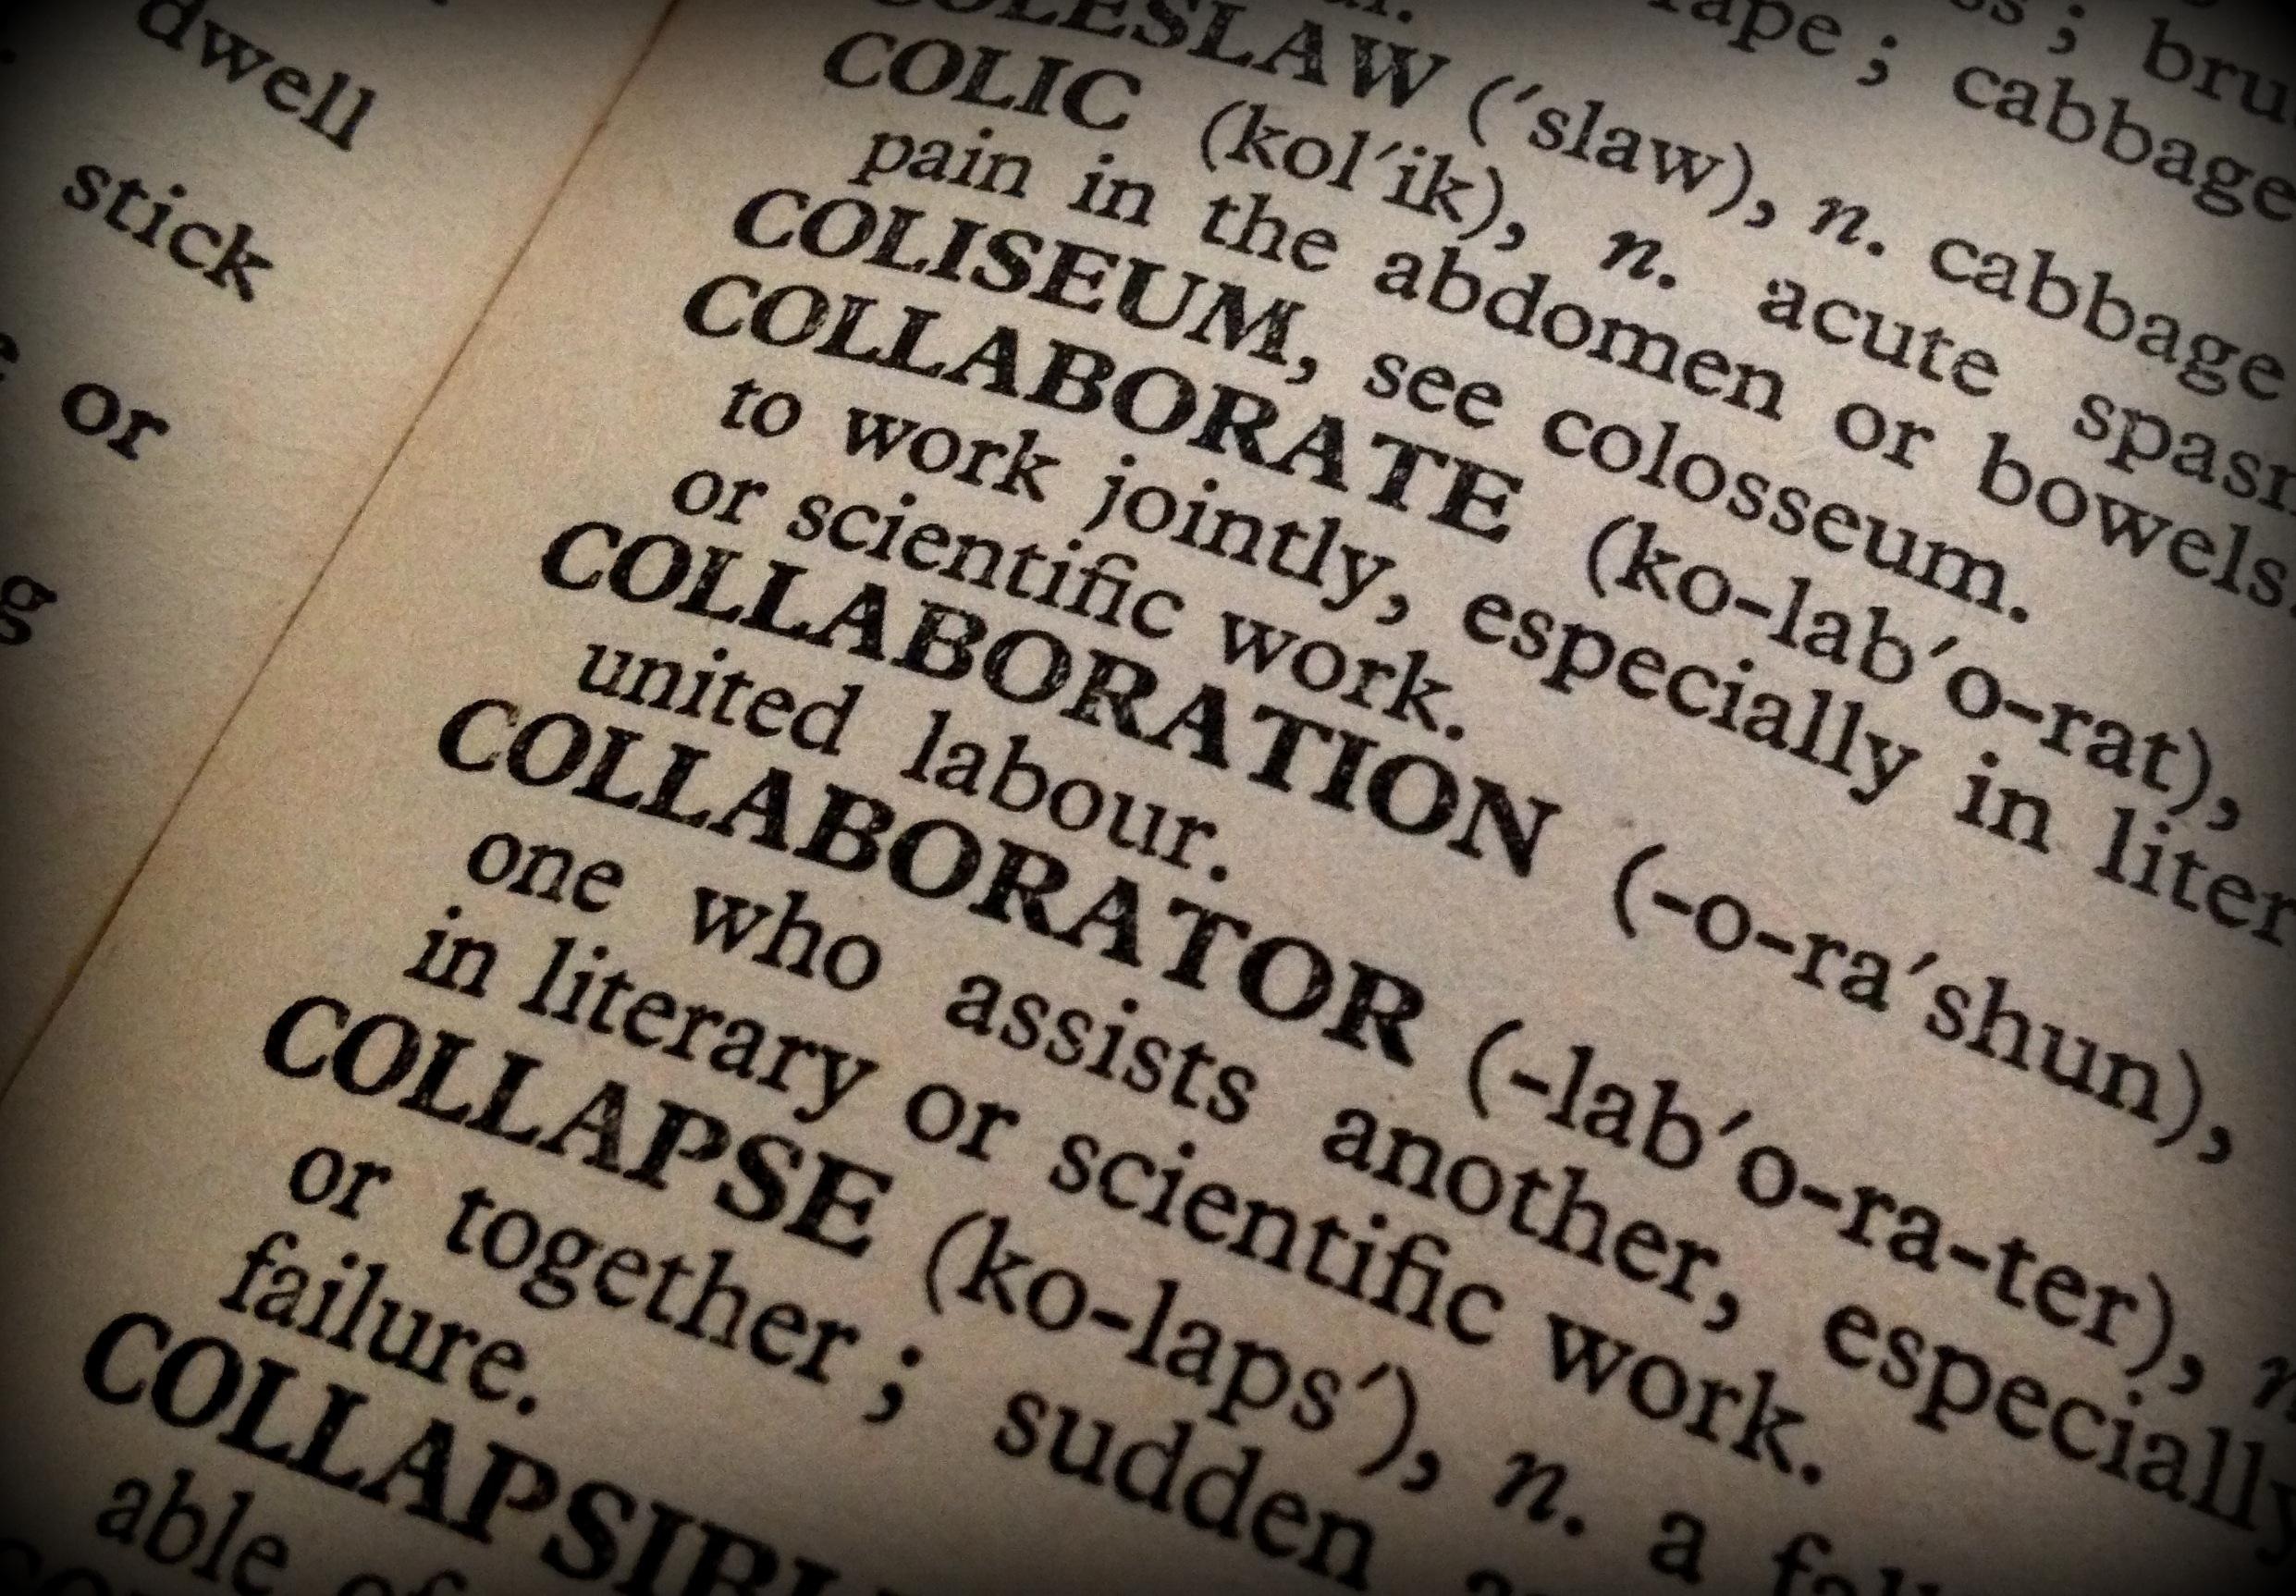
writing, book, number, communication, font, text, handwriting, words, dictionary, calligraphy, shape, emotion, collaboration, collaborator